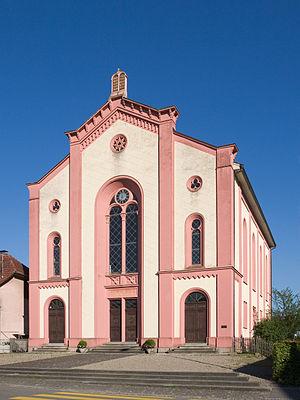
La synagogue de Lengnau est une synagogue située dans la commune argovienne de Lengnau, en Suisse.
C'est probablement à l'époque romaine que les premiers Juifs sont arrivés en Suisse mais des communautés juives ne sont attestées sur le territoire de la Suisse actuelle que depuis le XIIIᵉ siècle. Après avoir été chassés du pays du XVᵉ au XIXᵉ siècle, les Juifs obtiennent la citoyenneté suisse à part entière en 1874. Les communautés juives se monteraient en 2015 à 17 500 personnes environ, essentiellement représentées dans les trois plus grandes villes du pays que sont Zurich, Genève et Bâle.
Cette liste présente les biens culturels d'importance nationale dans le canton d'Argovie. Cette liste correspond à l'édition 2009 de l'Inventaire Suisse des biens culturels d'importance nationale pour le canton d'Argovie. Il est trié par commune et inclus : 175 bâtiments séparés, 11 collections et 56 sites archéologiques.